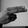
ASL letter: H